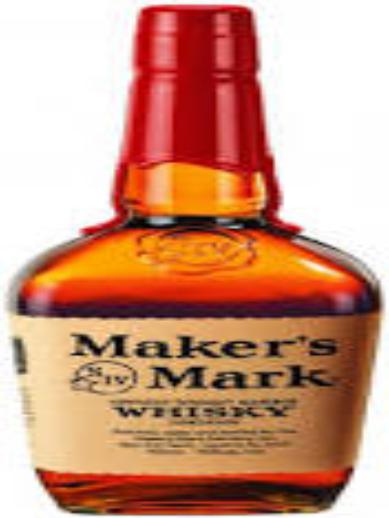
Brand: Maker's Mark
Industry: Food